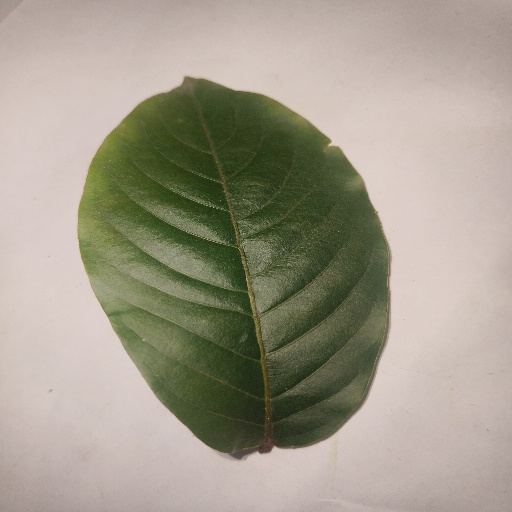
Species: HariTaki
Leaf condition: Healthy Leaf